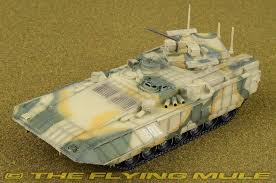
Label: BMP-T15